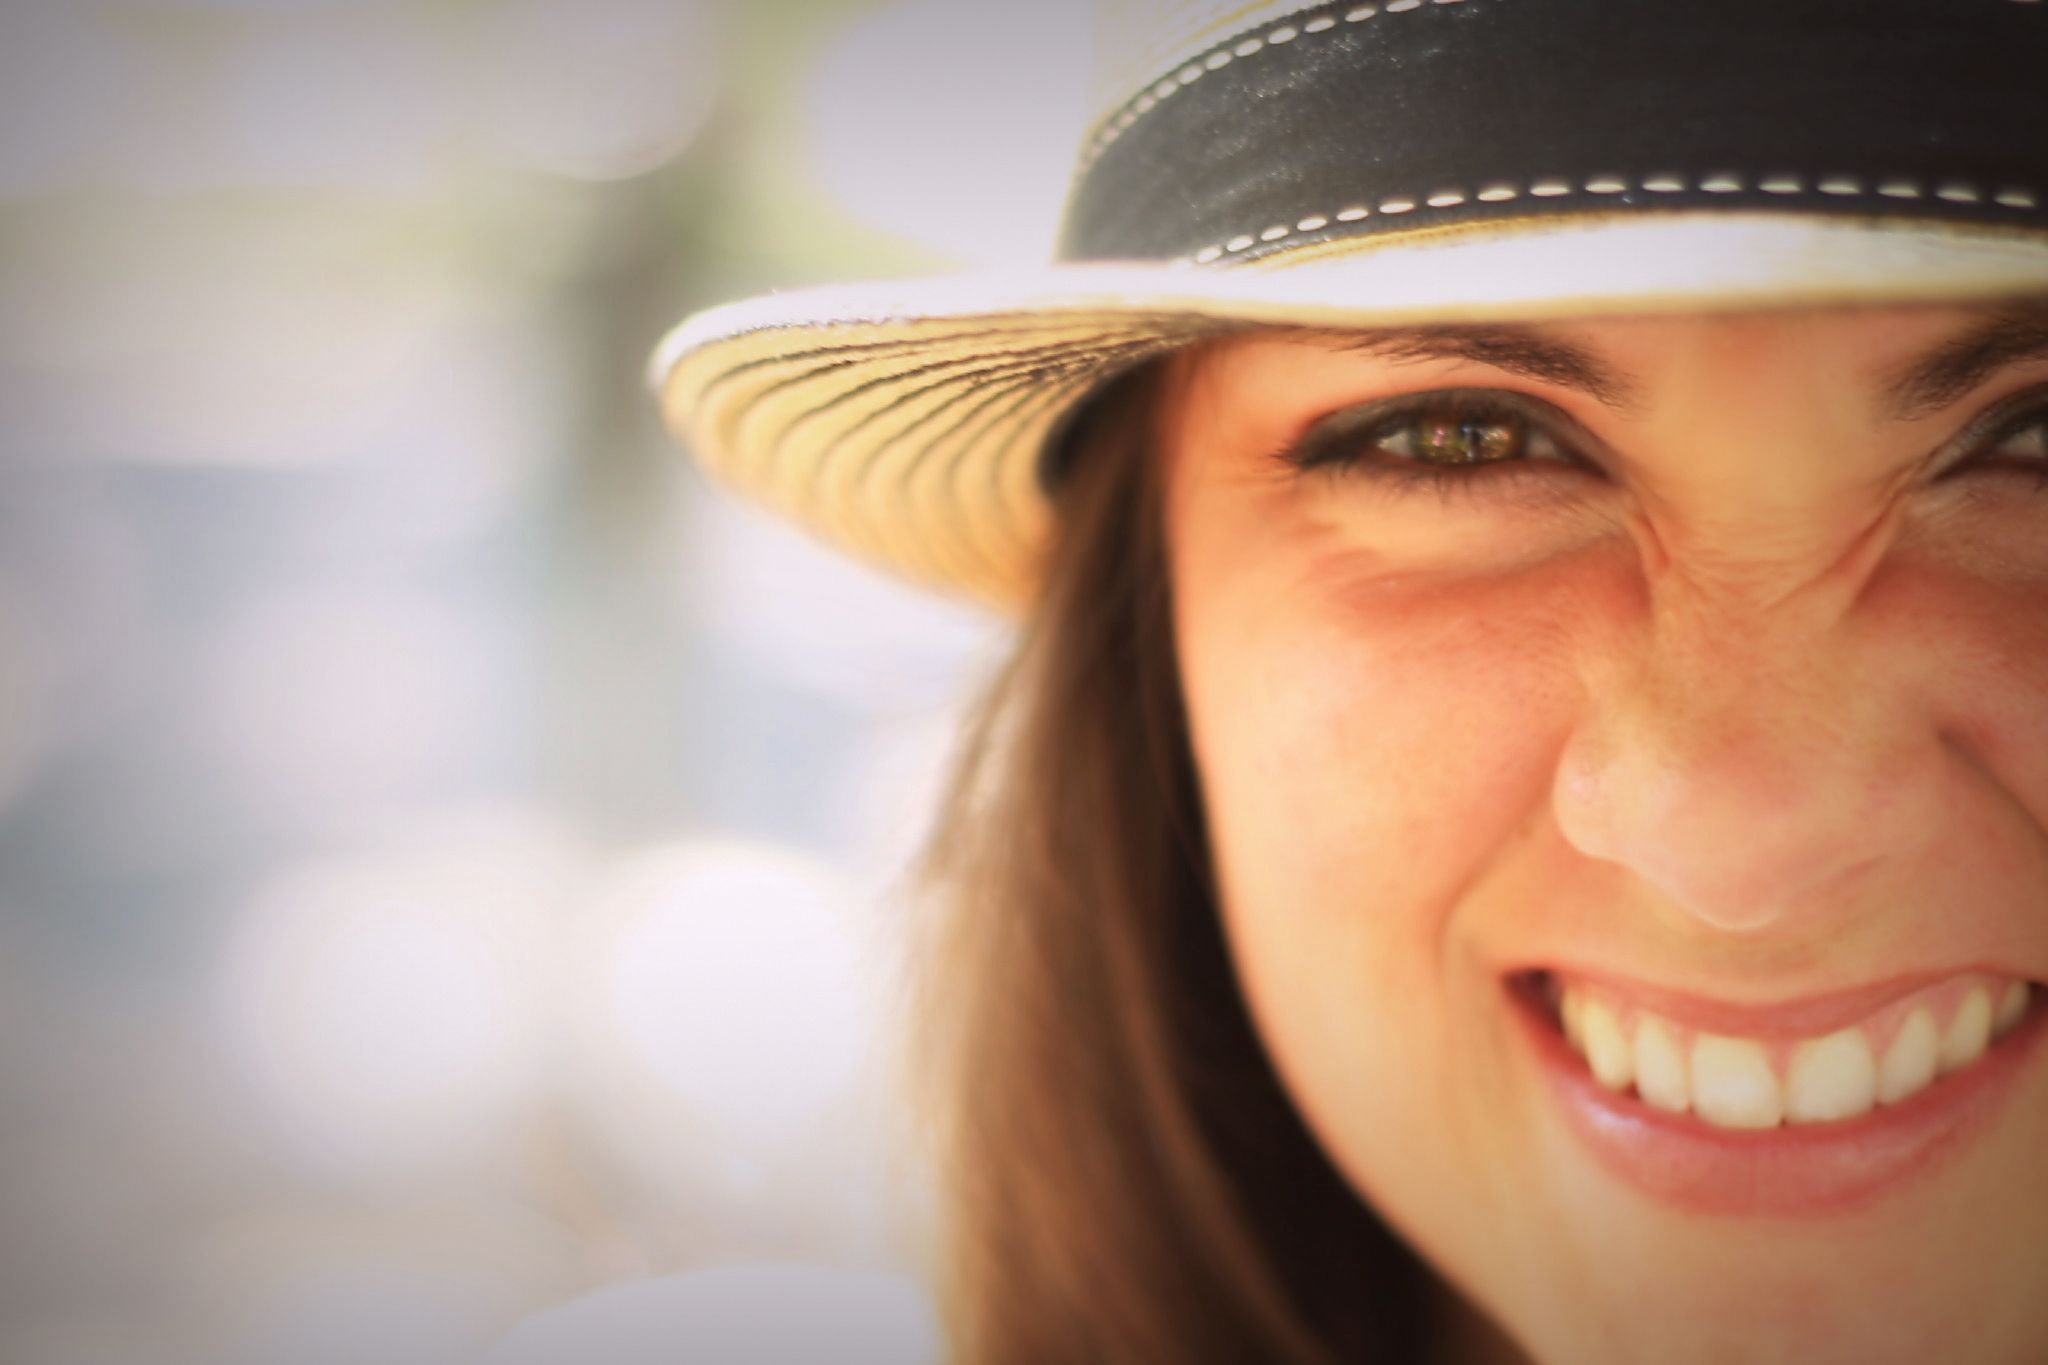
face, skin, smile, lip, eyebrow, facial expression, nose, head, beauty, eye, close up, cheek, hat, chin, blond, happy, tooth, organ, laugh, fun, eyewear, headgear, mouth, cool, photography, fashion accessory, portrait photography, brown hair, eyelash, glasses, sun hat, fedora, jaw, cosmetic dentistry, vacation, flash photography, portrait, selfie